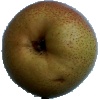
Label: Pear Forelle 1